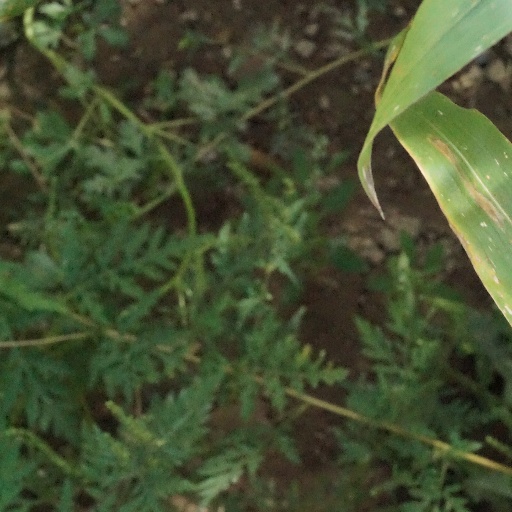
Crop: maize; corn